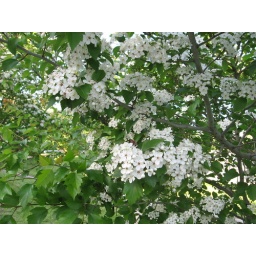
Crataegus viridis 'Winter King' bears pretty white flower clusters in May.